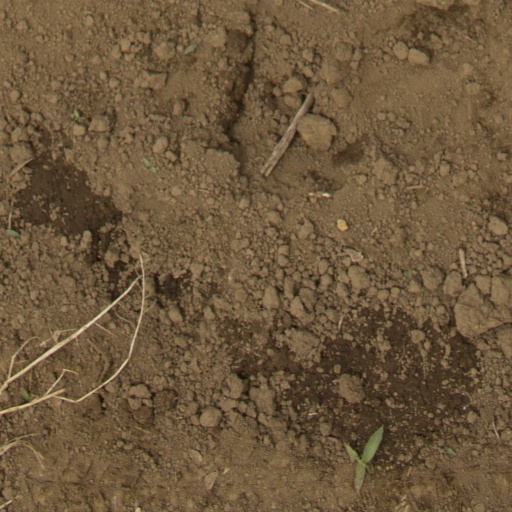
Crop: Jerusalem artichoke